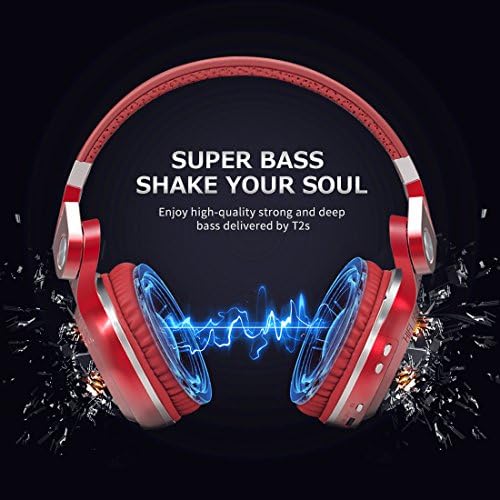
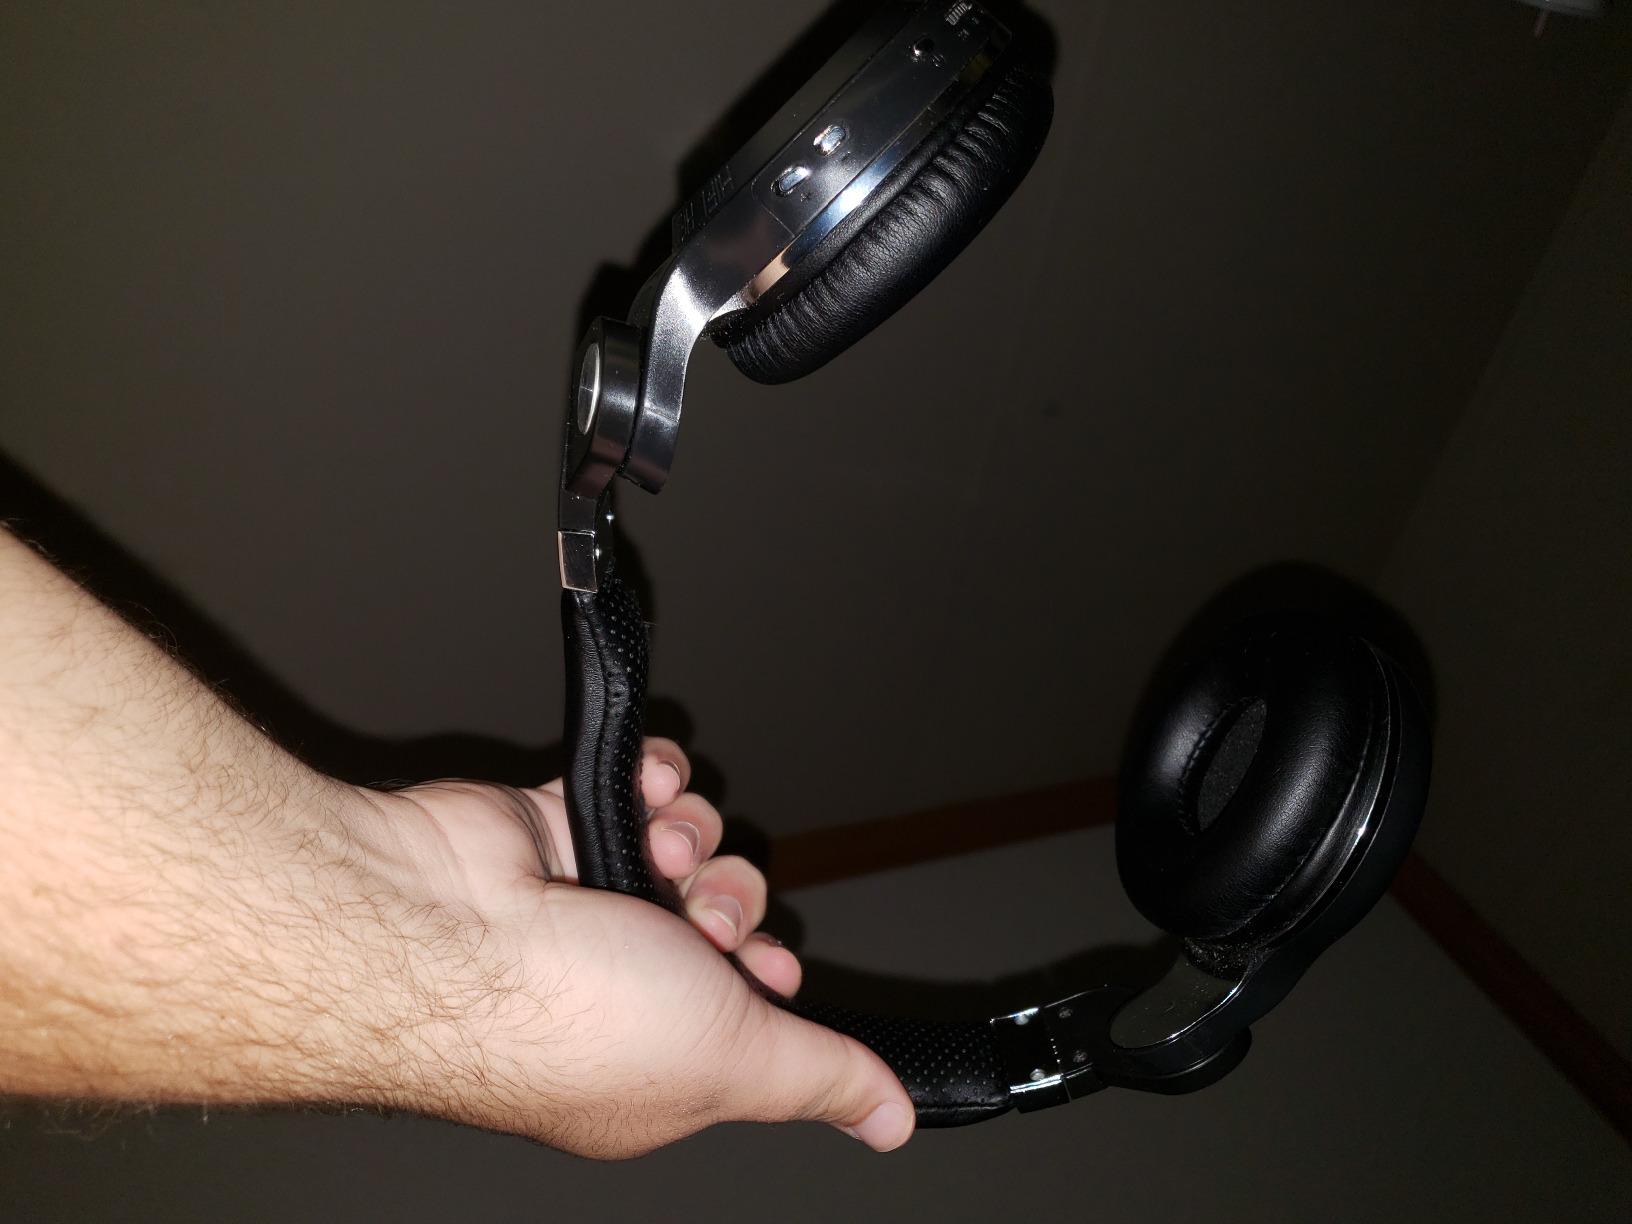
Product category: headphones
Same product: no